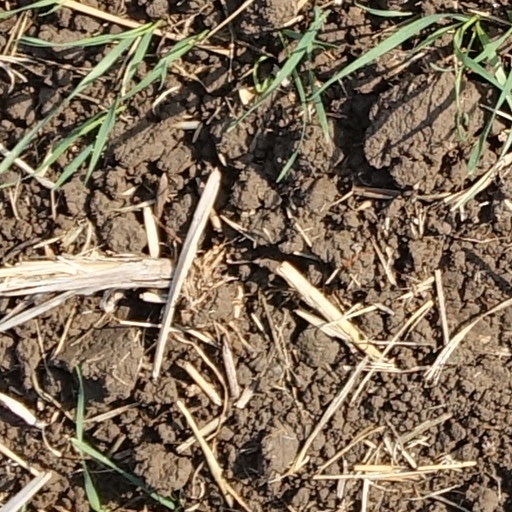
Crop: wheat